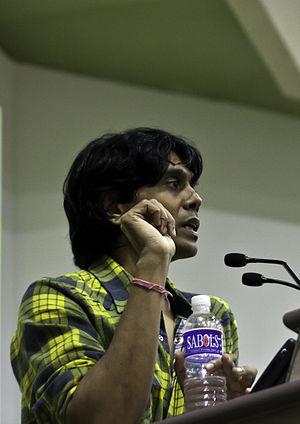
Nagesh Kukunoor, né le 30 mars 1967 à Hyderabad, est un réalisateur, scénariste, producteur et acteur indien.